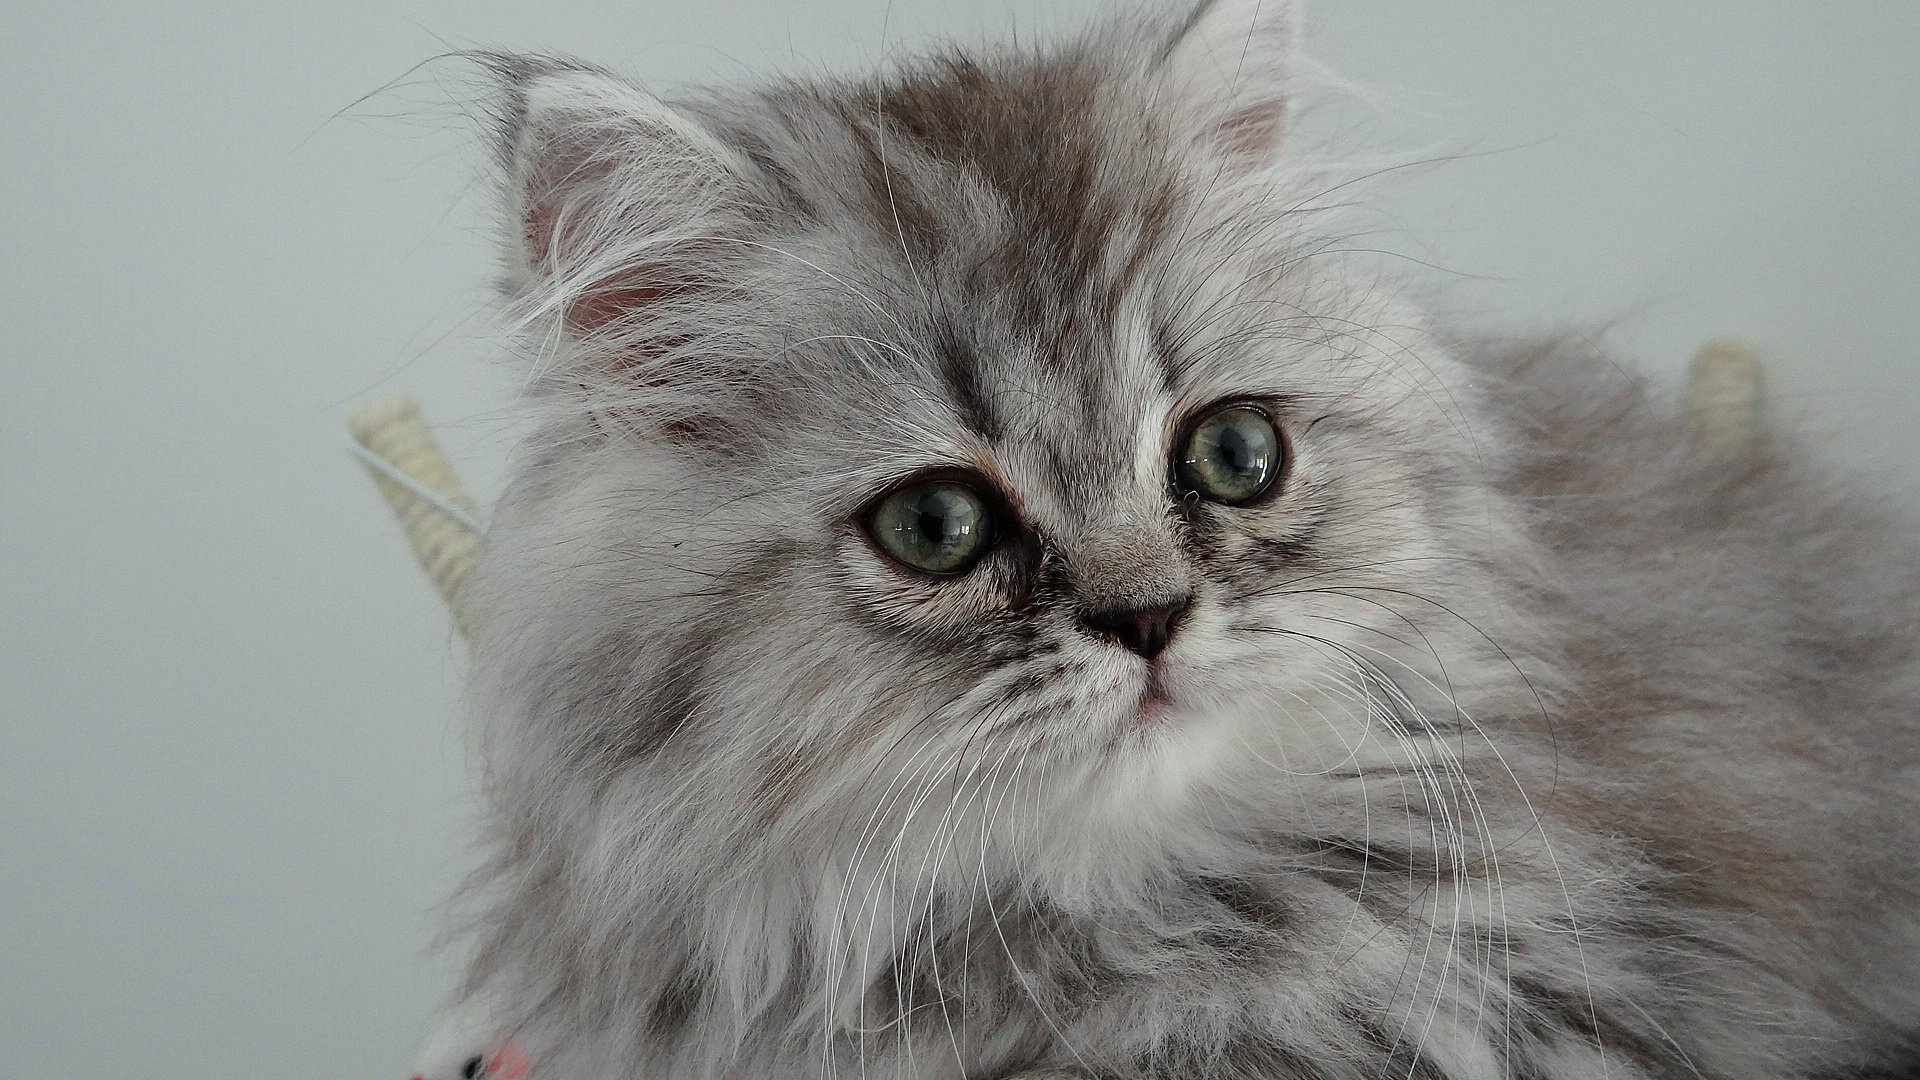
hair, kitten, cat, feline, mammal, hug, whiskers, kitty, pussy, vertebrate, matou, siberian, himalayan, persian, norwegian forest cat, small to medium sized cats, cat like mammal, carnivoran, nebelung, domestic short haired cat, domestic long haired cat, british semi longhair, twink